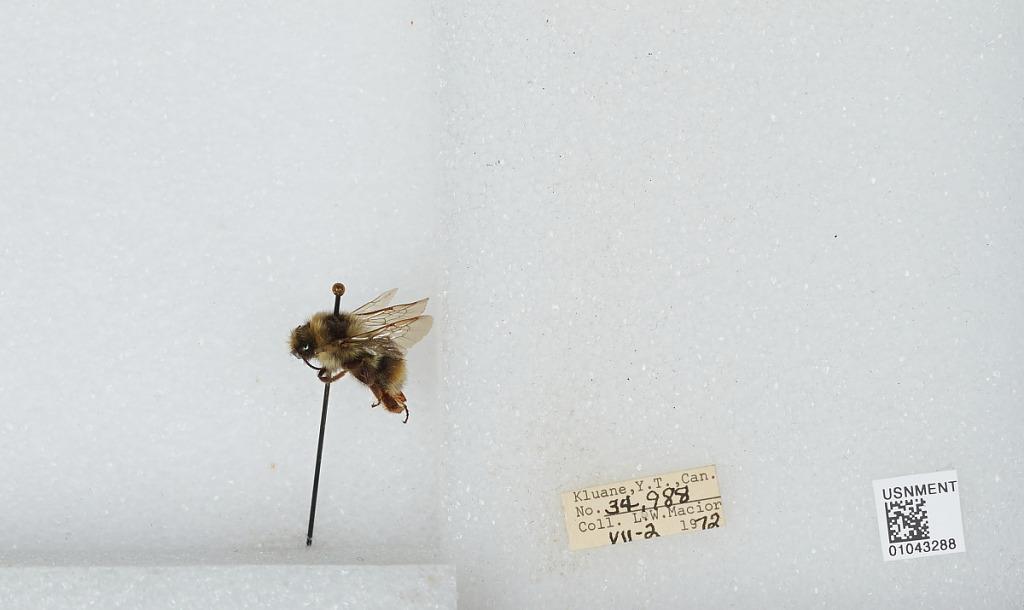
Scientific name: Bombus bifarius nearcticus
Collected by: L. Macior
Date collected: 1972-7-2
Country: Canada
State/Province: Yukon Territory
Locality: Kluane
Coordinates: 60.75, -139.5